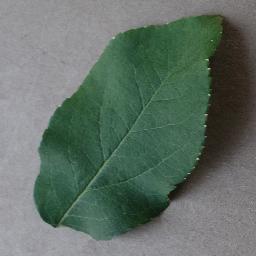
Label: Apple___healthy